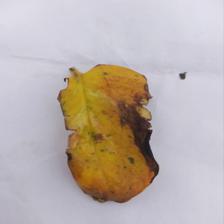
Label: Manganese Toxicity